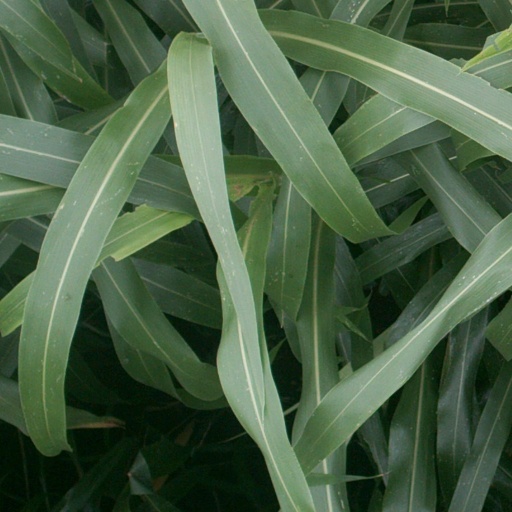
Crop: sorghum